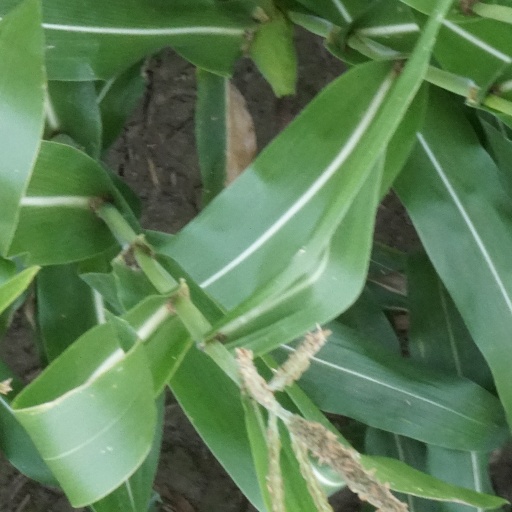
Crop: maize; corn